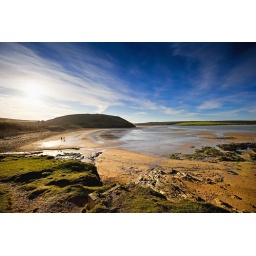
A lone couple and their dog walk along Rock beach in Cornwall at low tide.